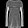
Label: Pullover